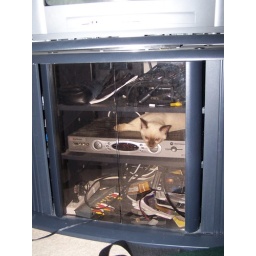
Rainy found the hole in the back of the TV cabinet and realized quickly that the warmest spot was on top of the DVR!